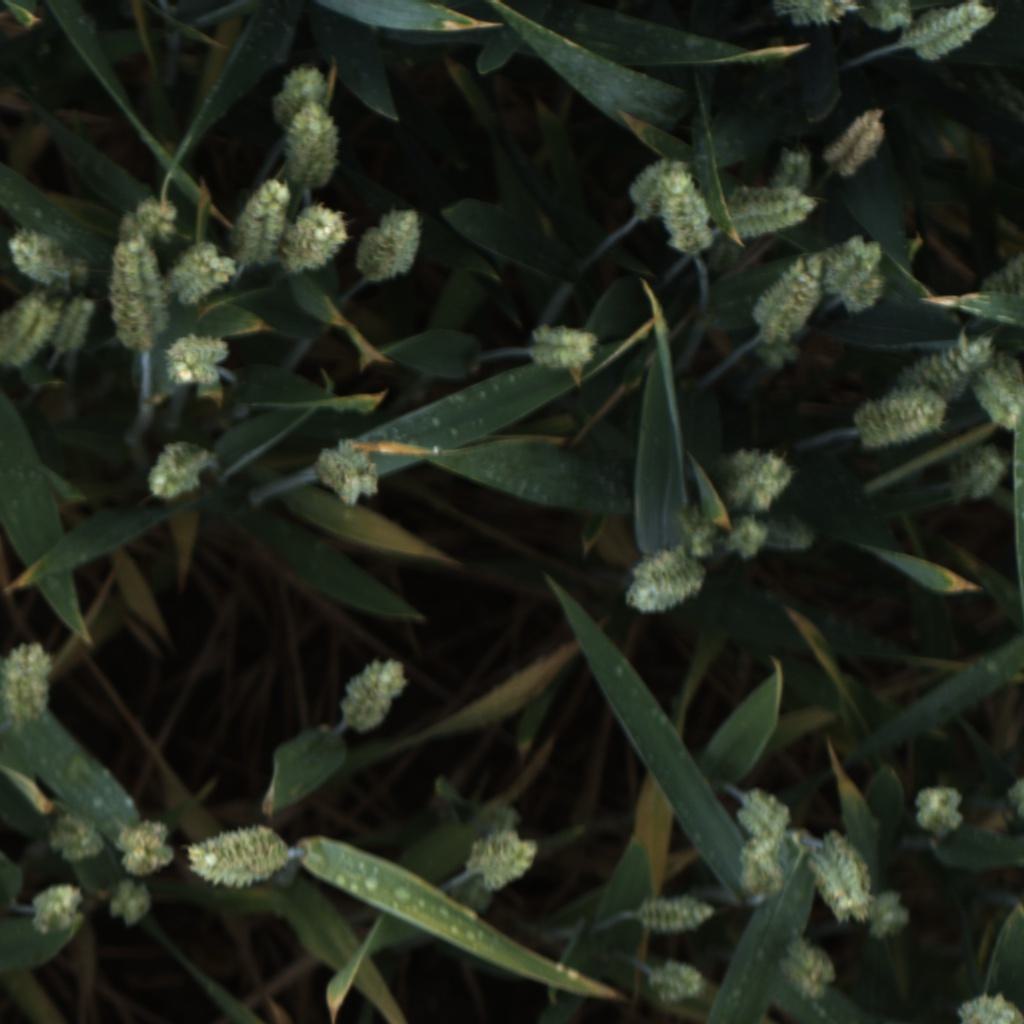
Country: UK
Location: Rothamsted
Wheat development stage: Filling - Ripening